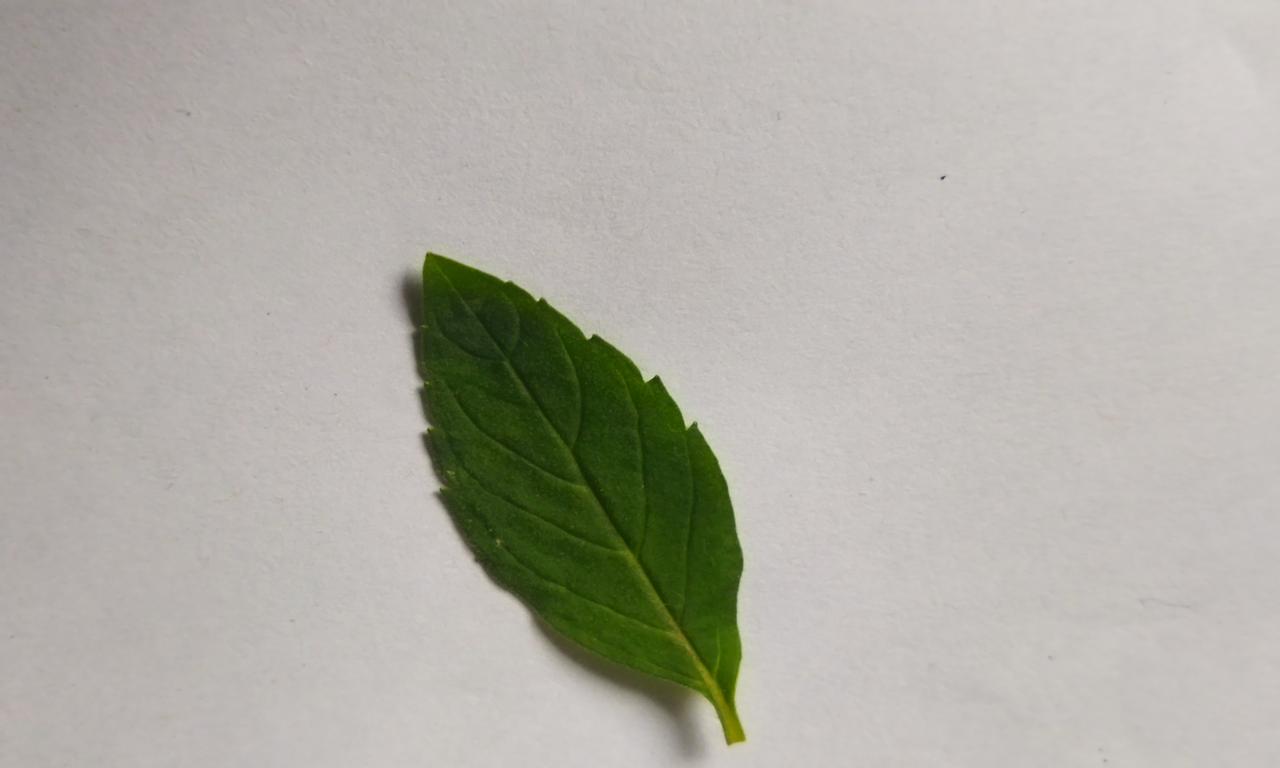
Label: Fresh